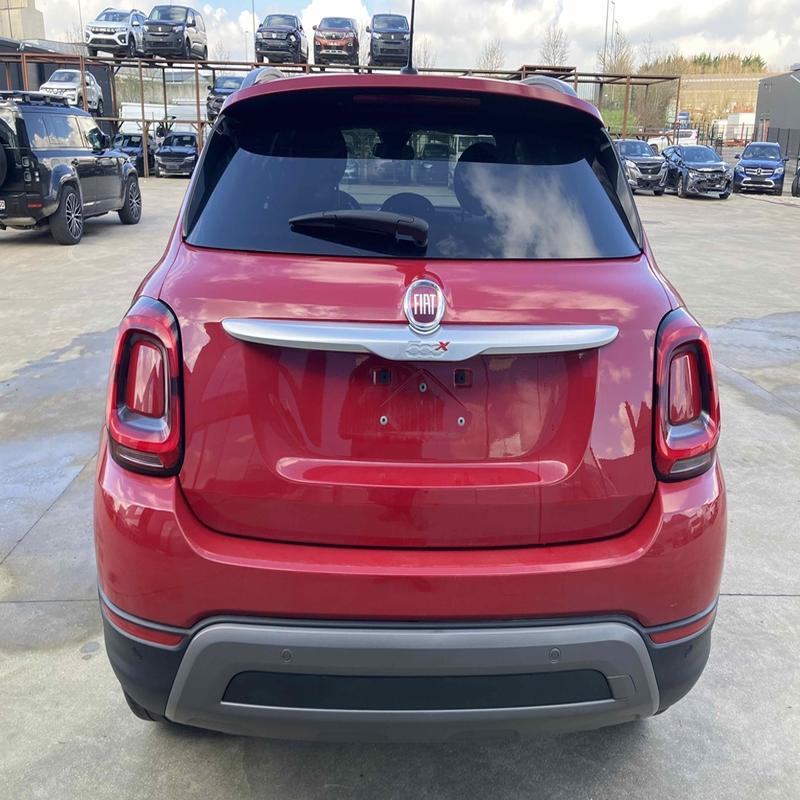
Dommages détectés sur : plaque d'immatriculation arrière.
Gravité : majeur